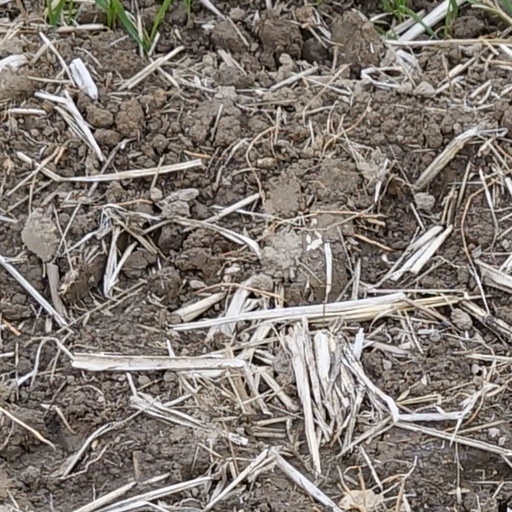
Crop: wheat